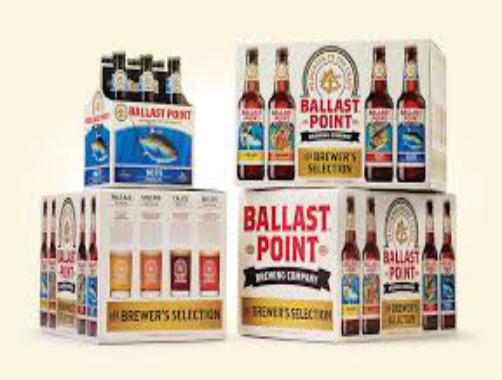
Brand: Ballast Point
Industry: Food